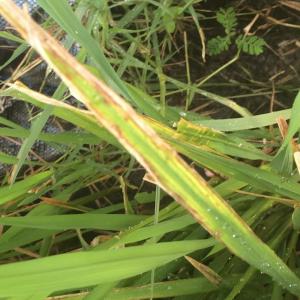
Disease: Bacterialblight